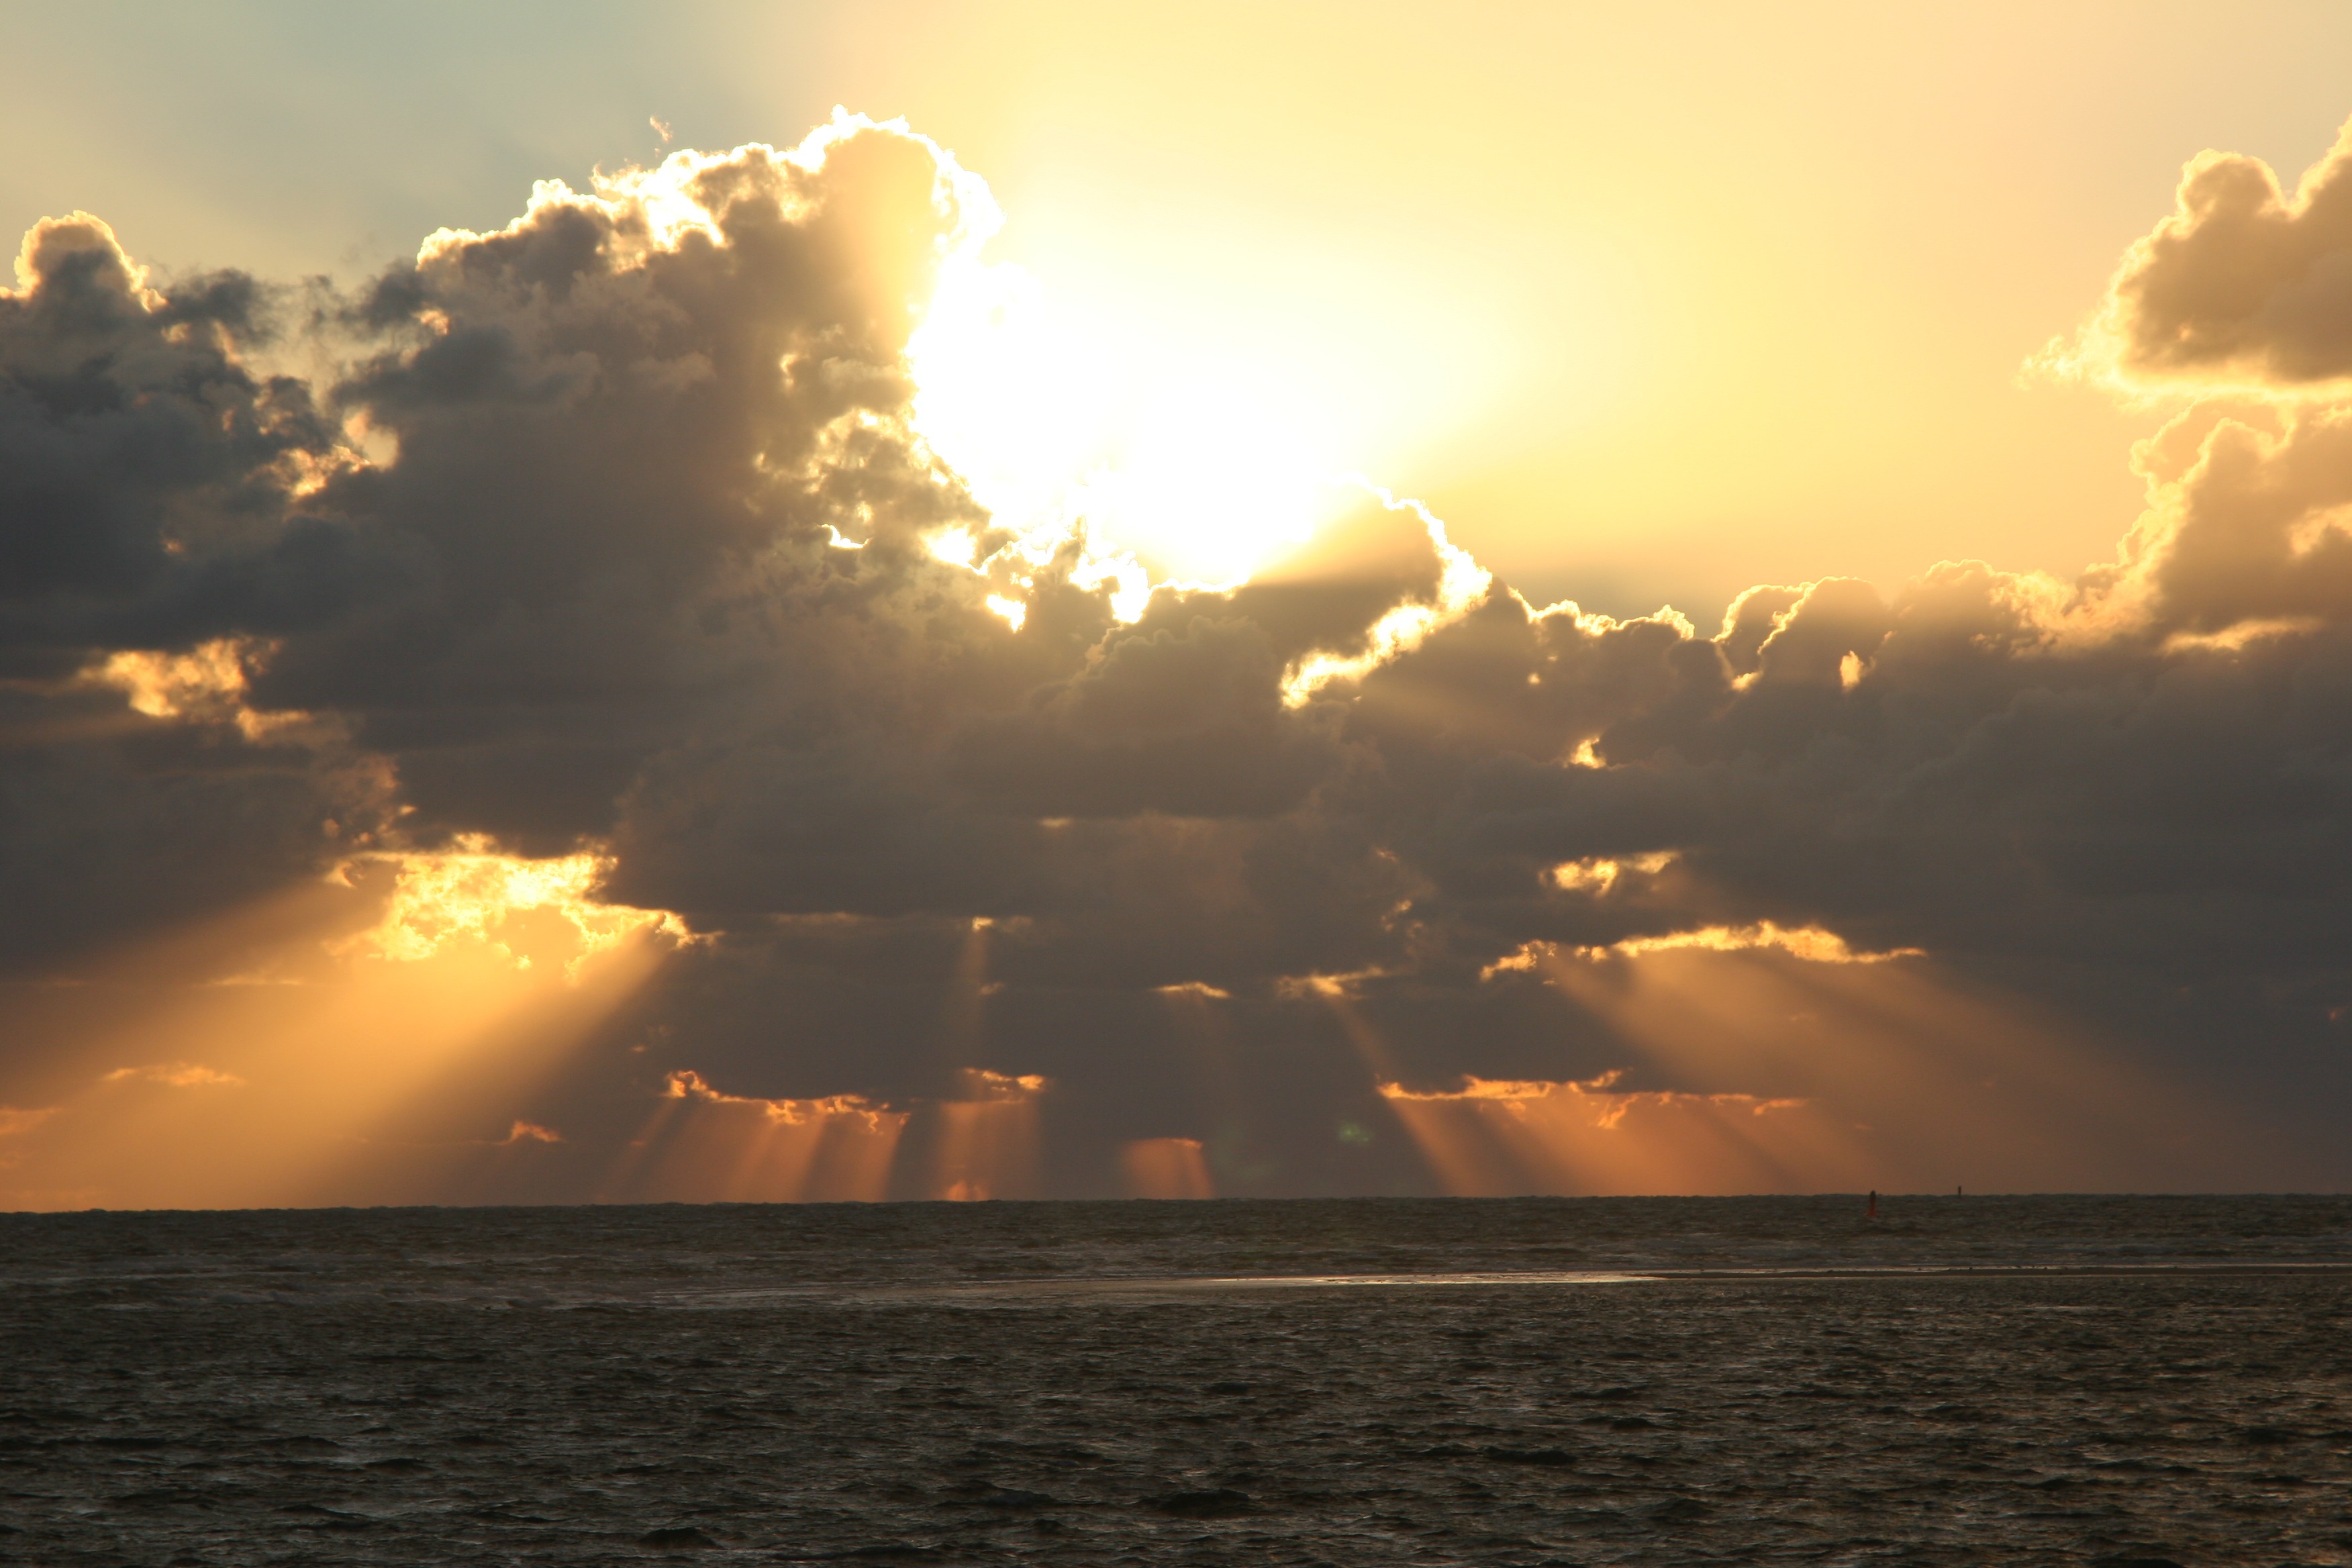
beach, sea, coast, ocean, horizon, cloud, sky, sun, sunrise, sunset, sunlight, morning, wave, dawn, dusk, evening, borkum, north sea, sunbeam, afterglow, offshore windmill park